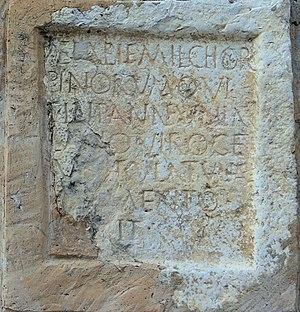
Le Broc - Église Sainte-Marie-Madeleine - Inscription romaine
Le Broc est une commune française du Moyen Pays niçois située dans le département des Alpes-Maritimes en région Provence-Alpes-Côte d'Azur.